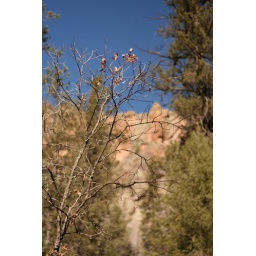
Rocks through trees along Trail 137 near Battle ship rock (Jemez Speings NM)